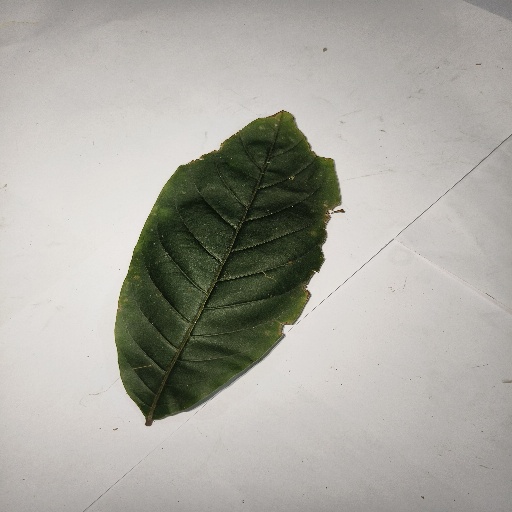
Species: HariTaki
Leaf condition: Shot Hole